Busnago

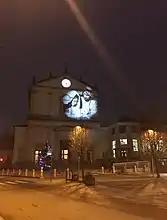

From what appears on a bull of Pope Adrian of 1155, in the 12th century a church dedicated to Saint John Evangelista was built in Busnago, which became a parish church in 1538. In 1566 the archbishop of Milan Carlo Borromeo sanctioned the aggregation of the church of Roncello to the parish church of Busnago, a union that lasted until 1885. At the beginning of the 17th century, the church chapels were enlarged and restored. In 1774, thanks to the financial support of the Religion Fund, the work of complete restoration of the church began, which was practically rebuilt in the form it still takes today with the side chapels dedicated to Saint Anna and Saint John. The following year, the bell tower was also raised. From 1529 to nowadays, 26 priests succeeded one another at the head of the church of Busnago: Martino de Regibus; Priest Giovita of Bergamo; Pietro Levate de Regibus; Arcangelo Scarpini; Alessandro Orobono; Domenico Balconi; Francesco Voltolina; Gerolamo Mangili; Gerolamo Mantegazza; Pietro Antonio Castiglione; Giovanni Ambrogio Lecchi; Luigi Canzolo; Pier Paolo Bonone; Giovanni Battista Salvione; Giovanni Battista Salvecchi; Domenico Prima; Carlo Bortolomeo Zaffrani; Carlo Giuseppe Landriani; Luigi Niccolini; Carlo Coppa; Antonio Simbardi; Alfredo Bardelli; Lini Cairati; Domenico de Bernardi; Stefano Strada and Eugenio Boriotti.